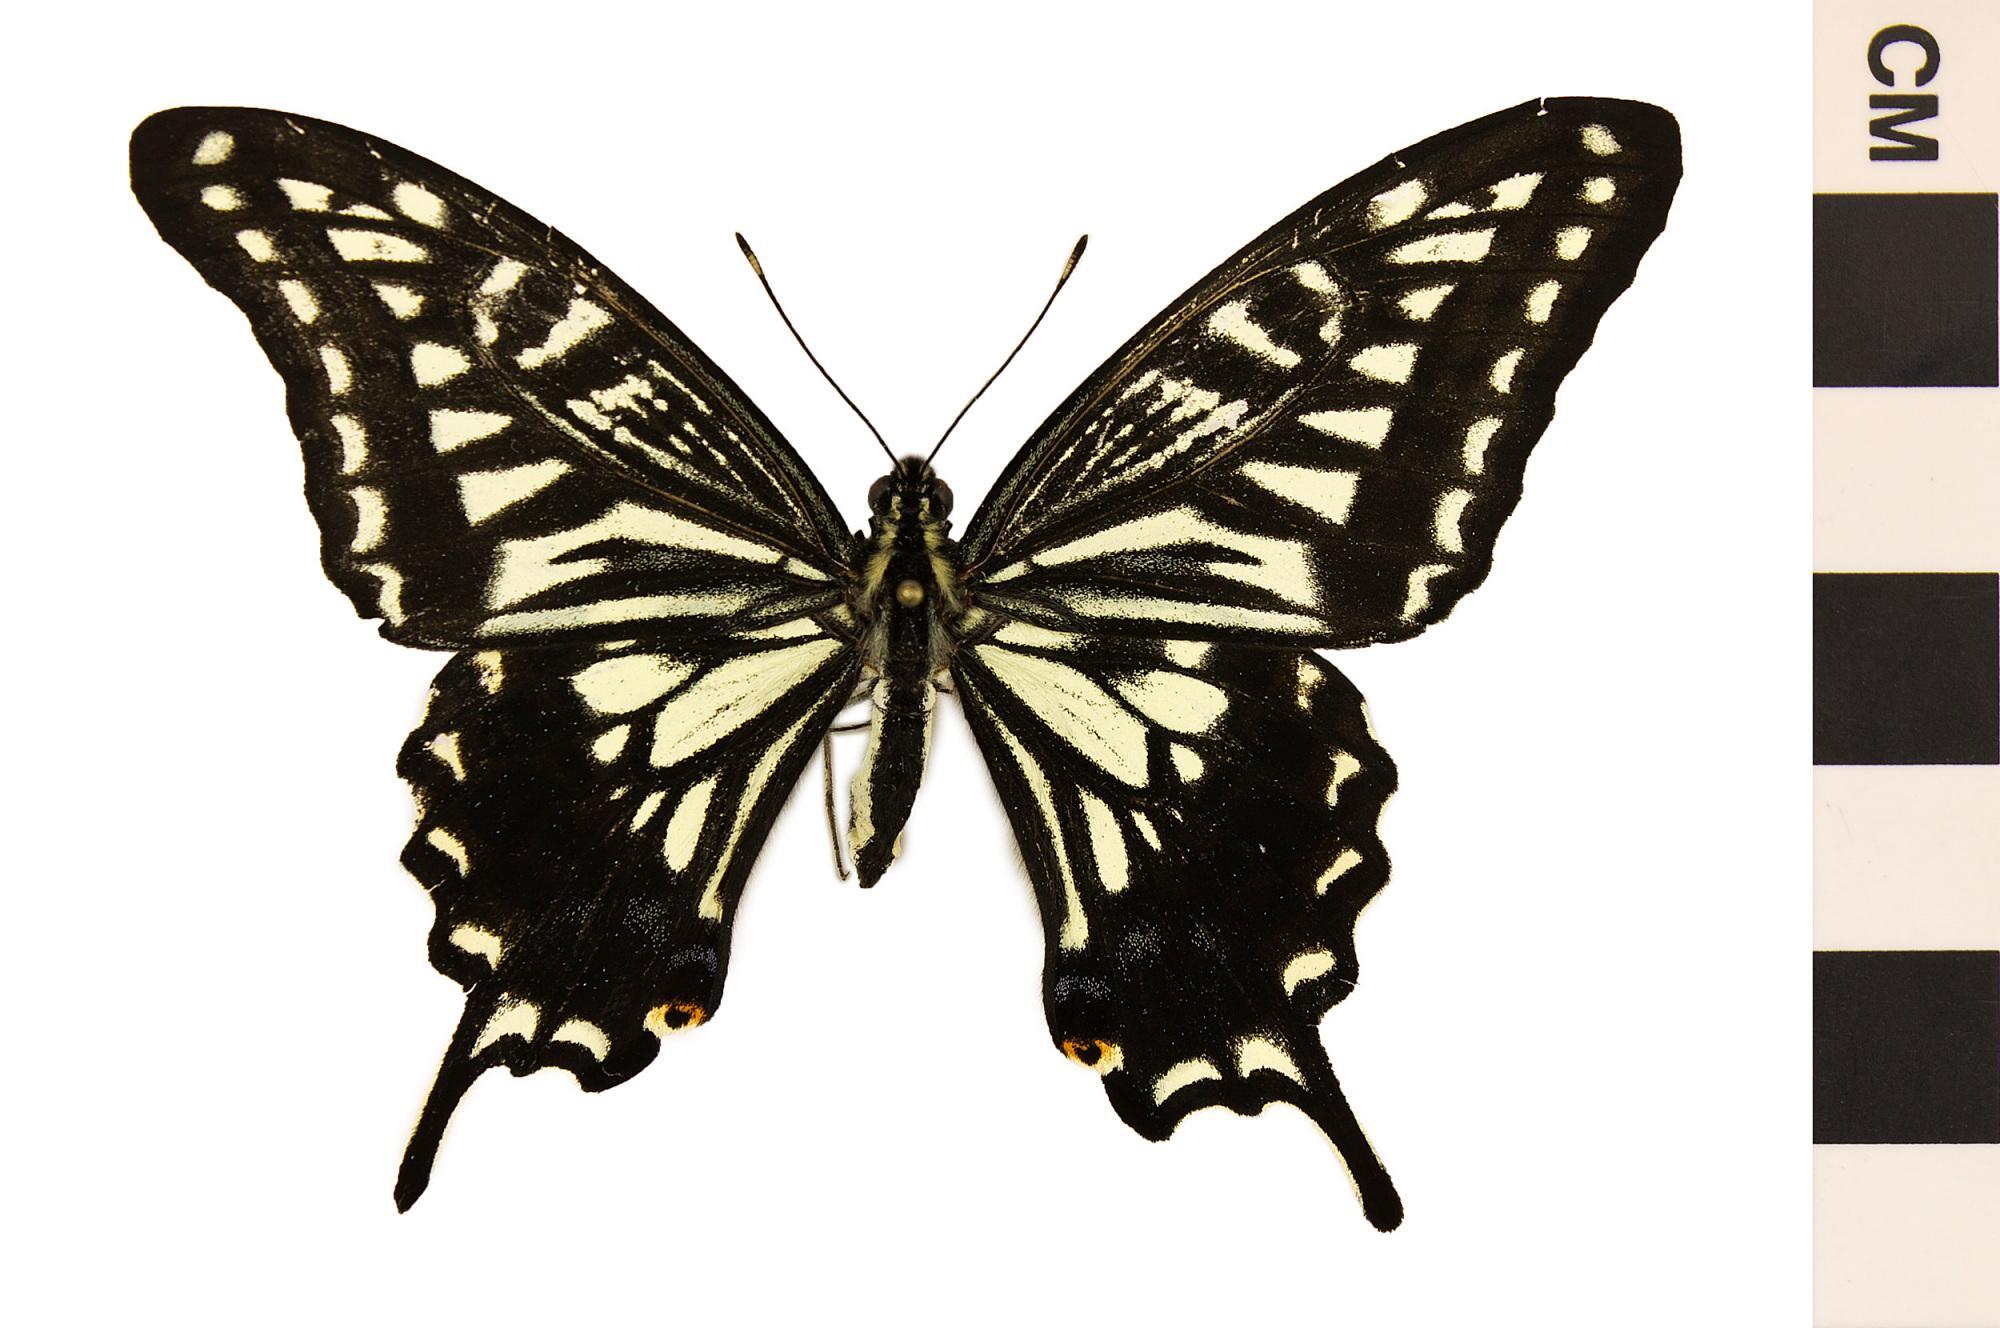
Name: Asian Swallowtail, Chinese Yellow Swallowtail
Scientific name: Papilio xuthus
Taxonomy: Animalia, Arthropoda, Hexapoda, Insecta, Lepidoptera, Papilionidae, Papilioninae
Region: US Mid Atlantic (PA, NJ, MD, DE, DC, VA, WV)
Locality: NMNH Butterfly Pavilion, North America, United States, District of Columbia